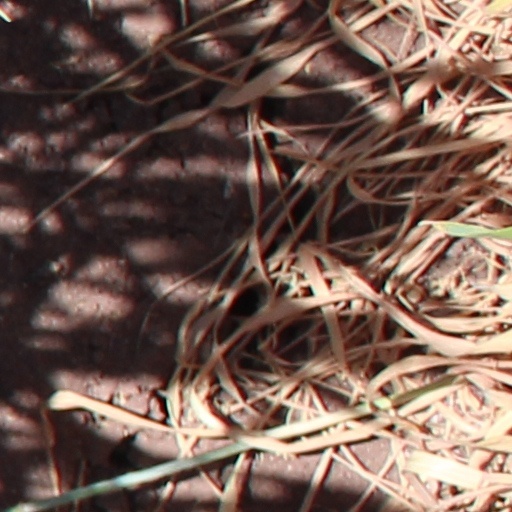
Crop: wheat